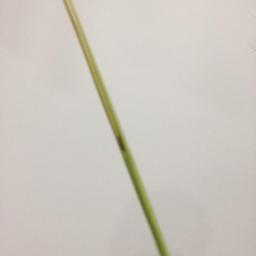
Label: Rice___Brown_Spot